Samuel Ready School

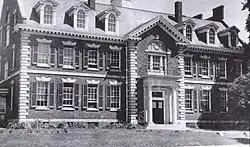
Samuel Ready School in 1887.

The Samuel Ready Asylum for Female Orphans, later shortened to Samuel Ready School, was a girls' boarding school in Baltimore. It was founded in 1887, based on a plan by Samuel Ready (1789–1871), to serve orphan girls from age 6 to 15. From 1977 it admitted other girls of academic ability from poorer homes. The school closed in 1977.